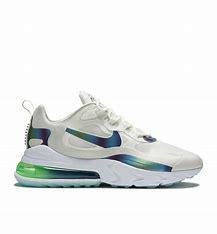
Brand: Nike
Model: Air Max 270 Rt